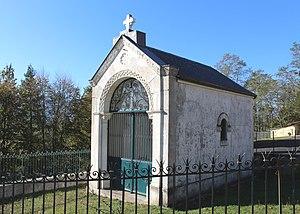
Chapelle Saint-Roch de Tuzaguet (Hautes-Pyrénées)
Tuzaguet est une commune française située dans le département des Hautes-Pyrénées, en région Occitanie.
La chapelle Saint-Roch de Tuzaguet est un édifice religieux catholique située à Tuzaguet, dans le département français des Hautes-Pyrénées en région Occitanie.